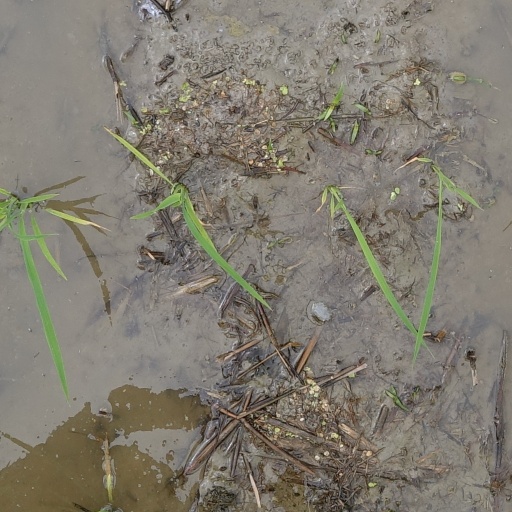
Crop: rice